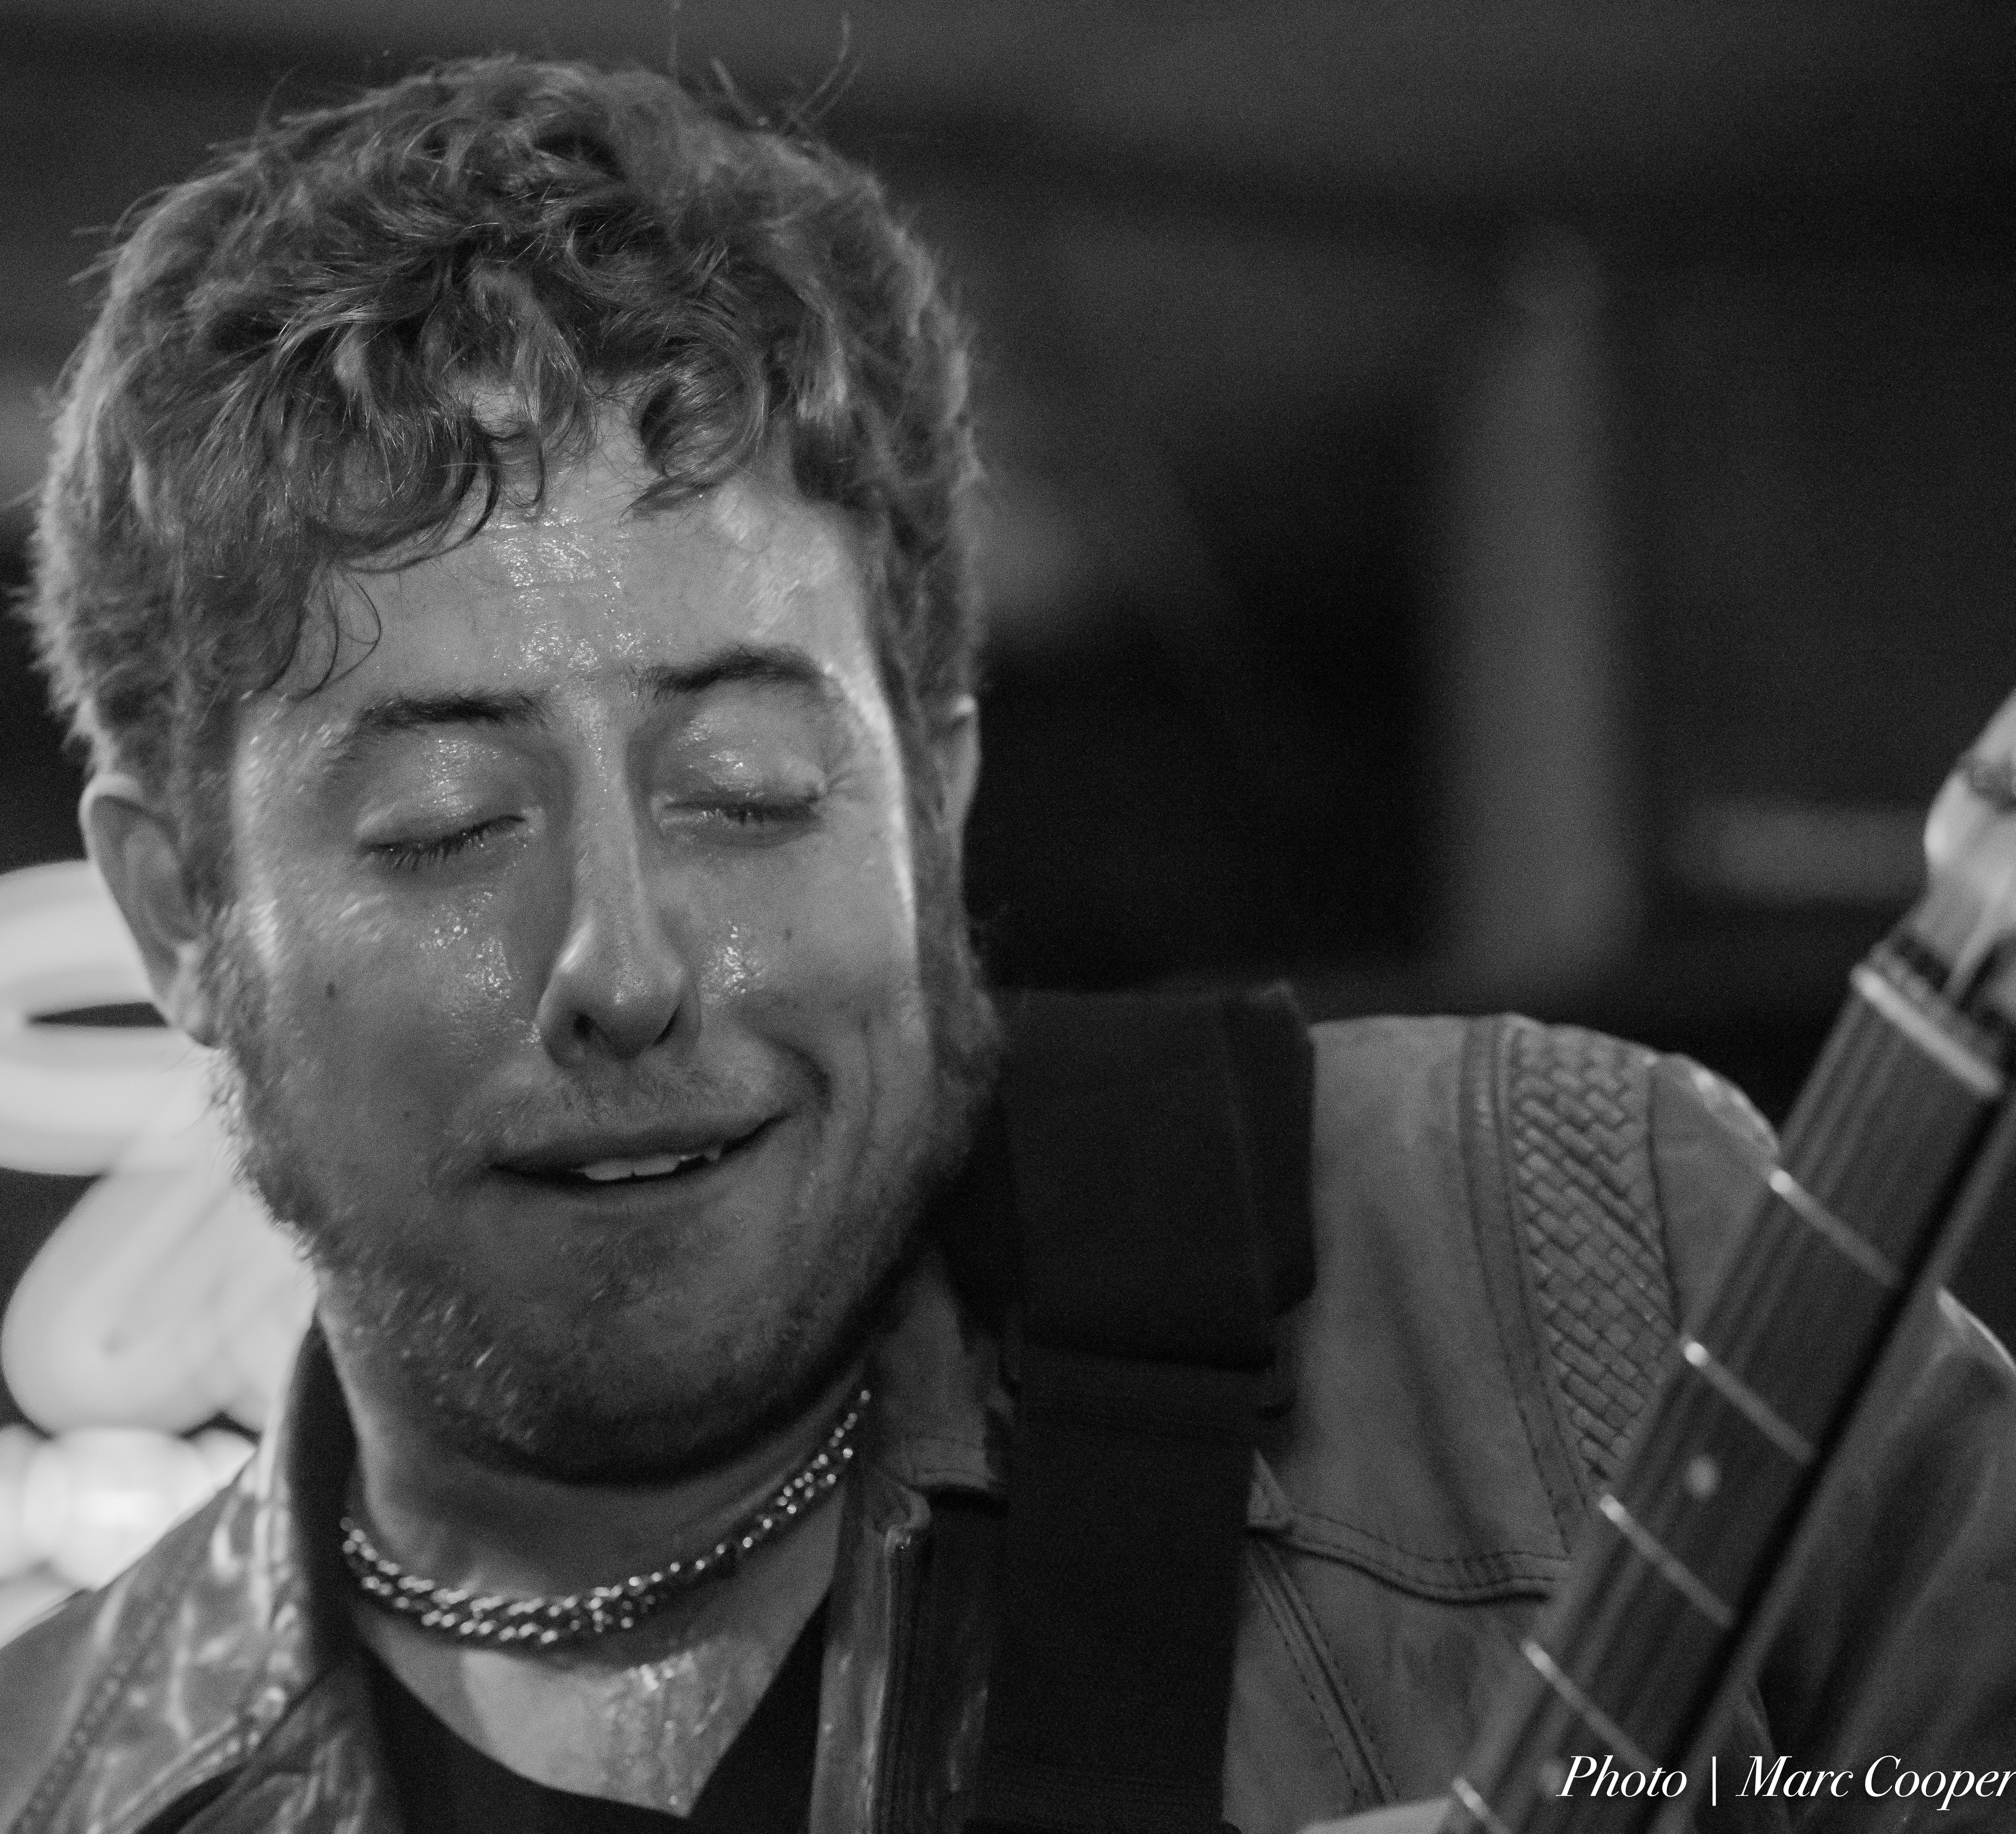
man, person, black and white, male, portrait, black, monochrome, mill, sugar, ac, bluesmaui, monochrome photography, facial hair